JAC Ruiling

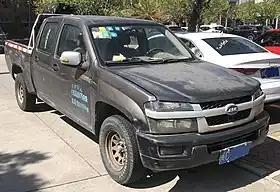
JAC Ruiling (pre-facelift)

The JAC Ruiling (江淮瑞铃) is a pick-up truck that was manufactured and marketed by JAC Motors from 2009. Originally produced and sold as the Anchi MC1021-K5 after Zhejiang Zhongneng Industrial Group revived Anchi Automobile in 2007, it was officially rebadged as the JAC Ruiling prior to JAC's acquisition of the Anchi brand in late 2010.